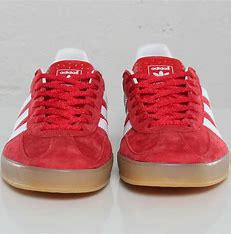
Brand: Adidas
Model: Gazelle Indoor